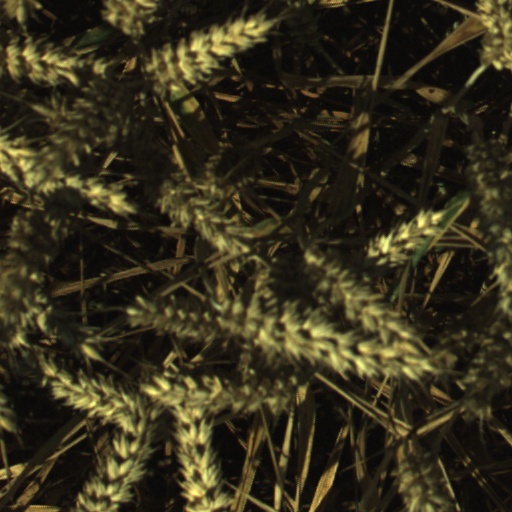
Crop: wheat